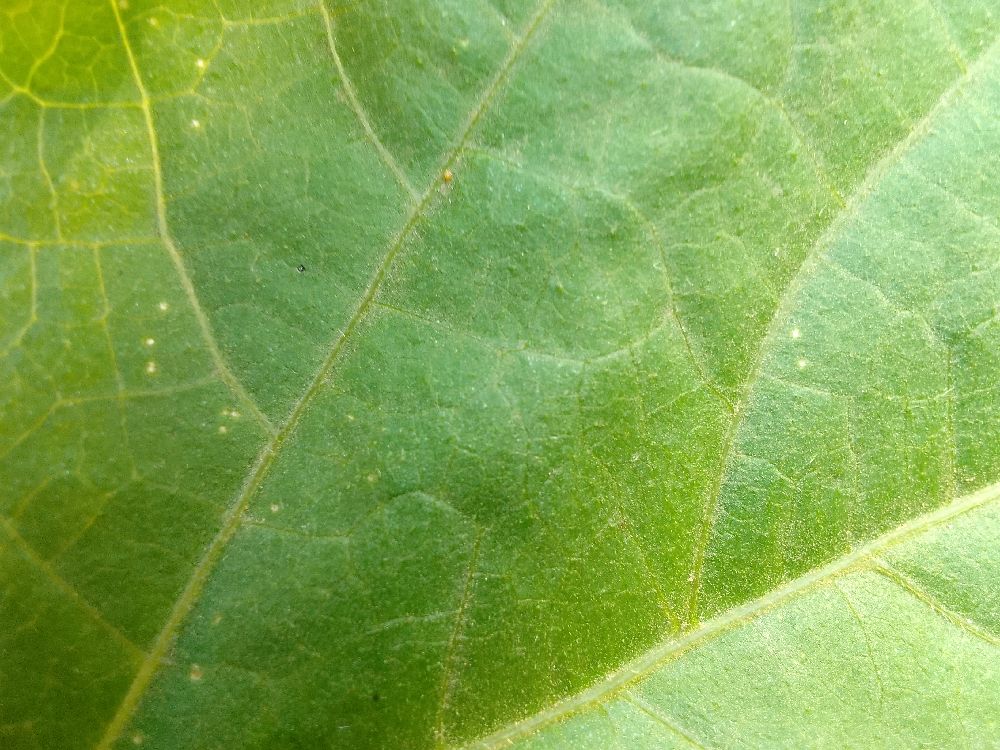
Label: healthy